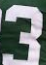
Number: 3